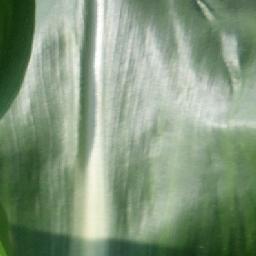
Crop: corn
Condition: (maize)_healthy